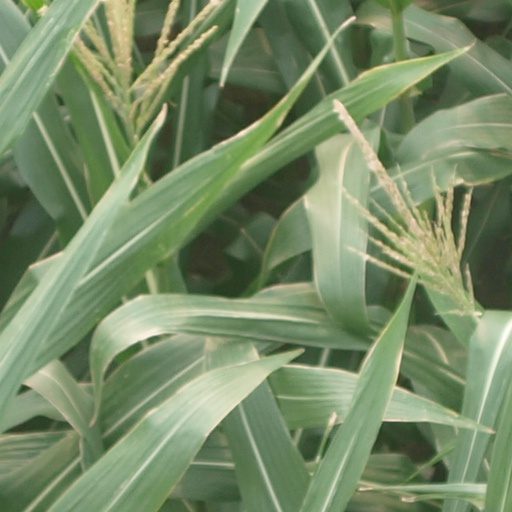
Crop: maize; corn